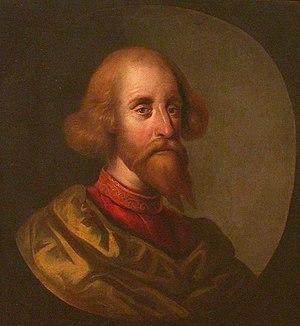
Le titre de roi des Écossais est porté par les souverains du royaume d'Écosse du haut Moyen Âge jusqu'en 1707.
Culen d'Écosse, est roi d'Écosse de 967 à 971. Il est le fils du roi Indulf, et cousin au troisième degré à la fois de son prédécesseur Dubh et de son successeur Kenneth II.